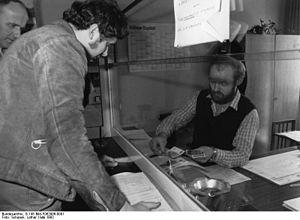
Begrüßungsgeld est un programme d'aide financière que la RFA délivrait aux réfugiés et visiteurs de RDA ou de Pologne populaire qui pouvaient prouver leur ascendance allemande entre 1970 et le 29 décembre 1989.